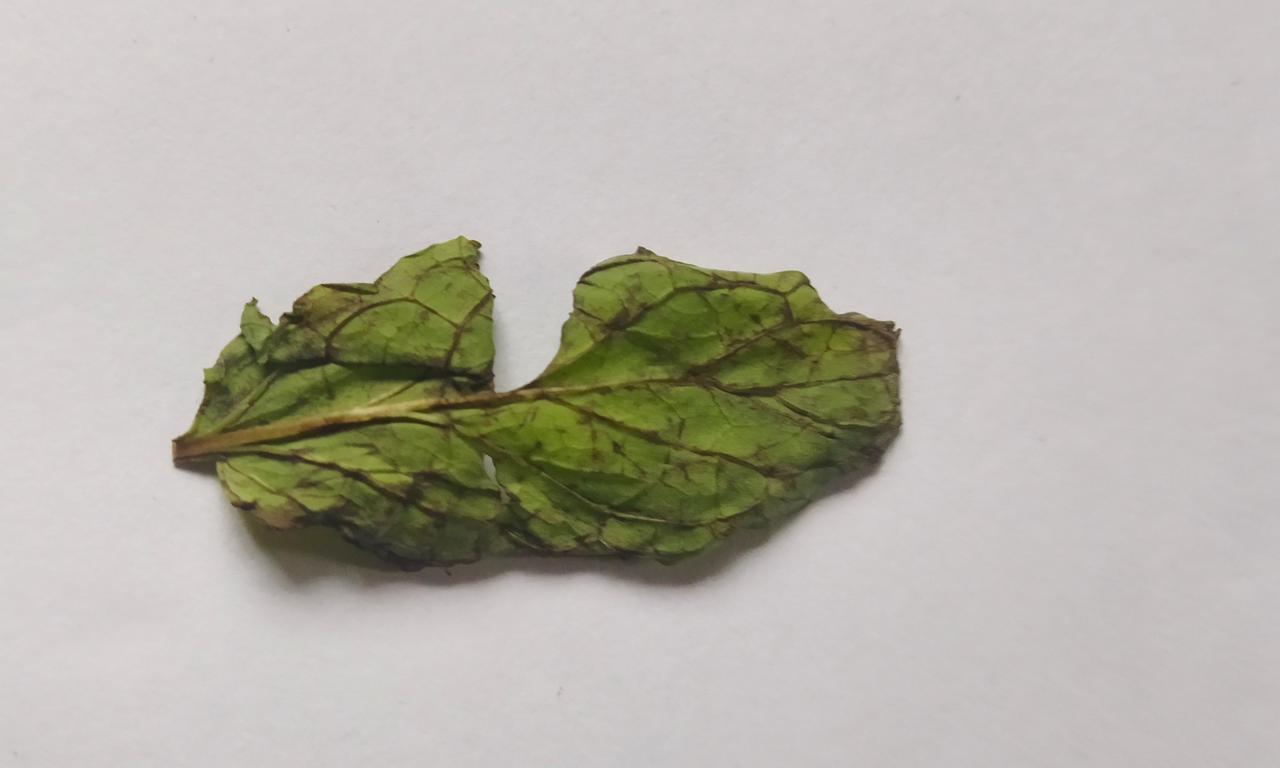
Label: Spoiled